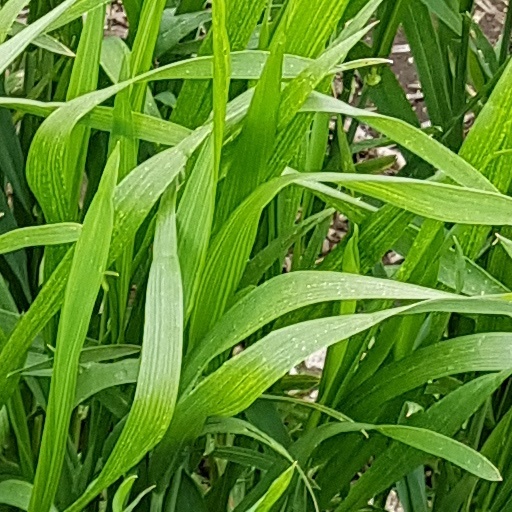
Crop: wheat